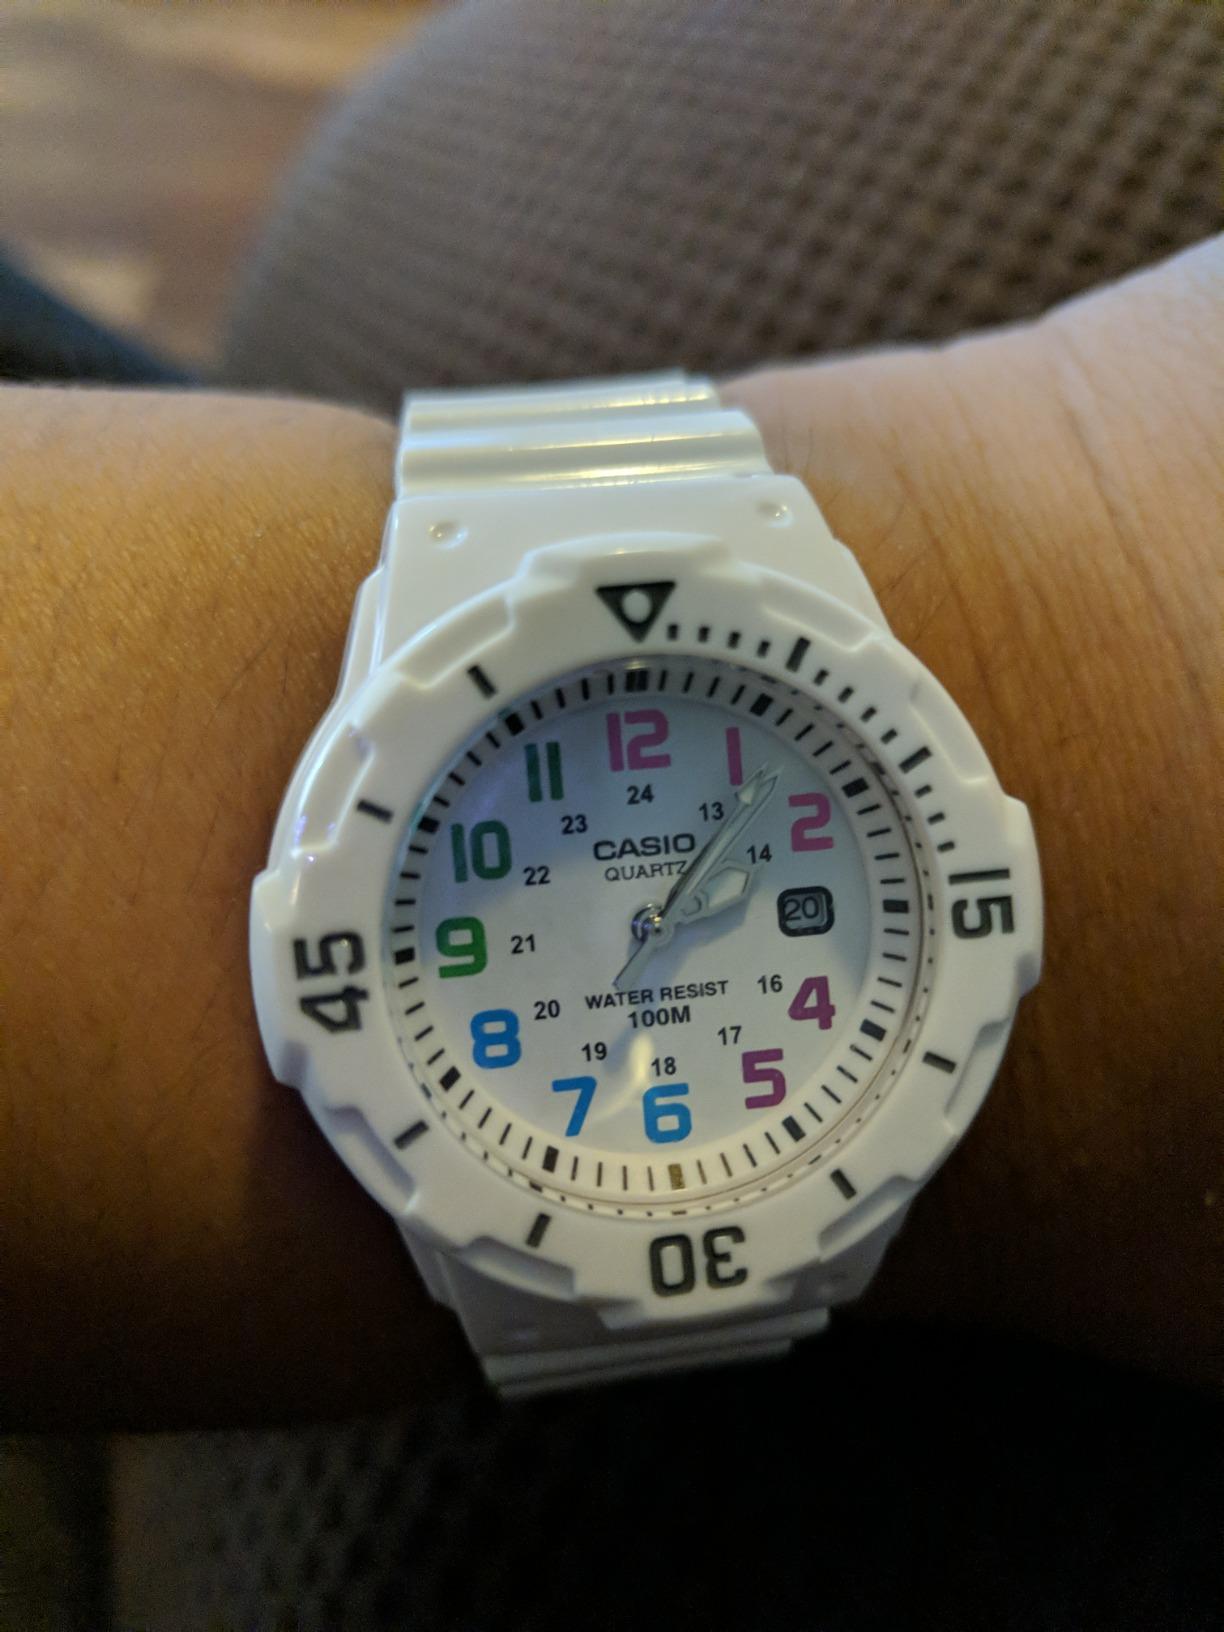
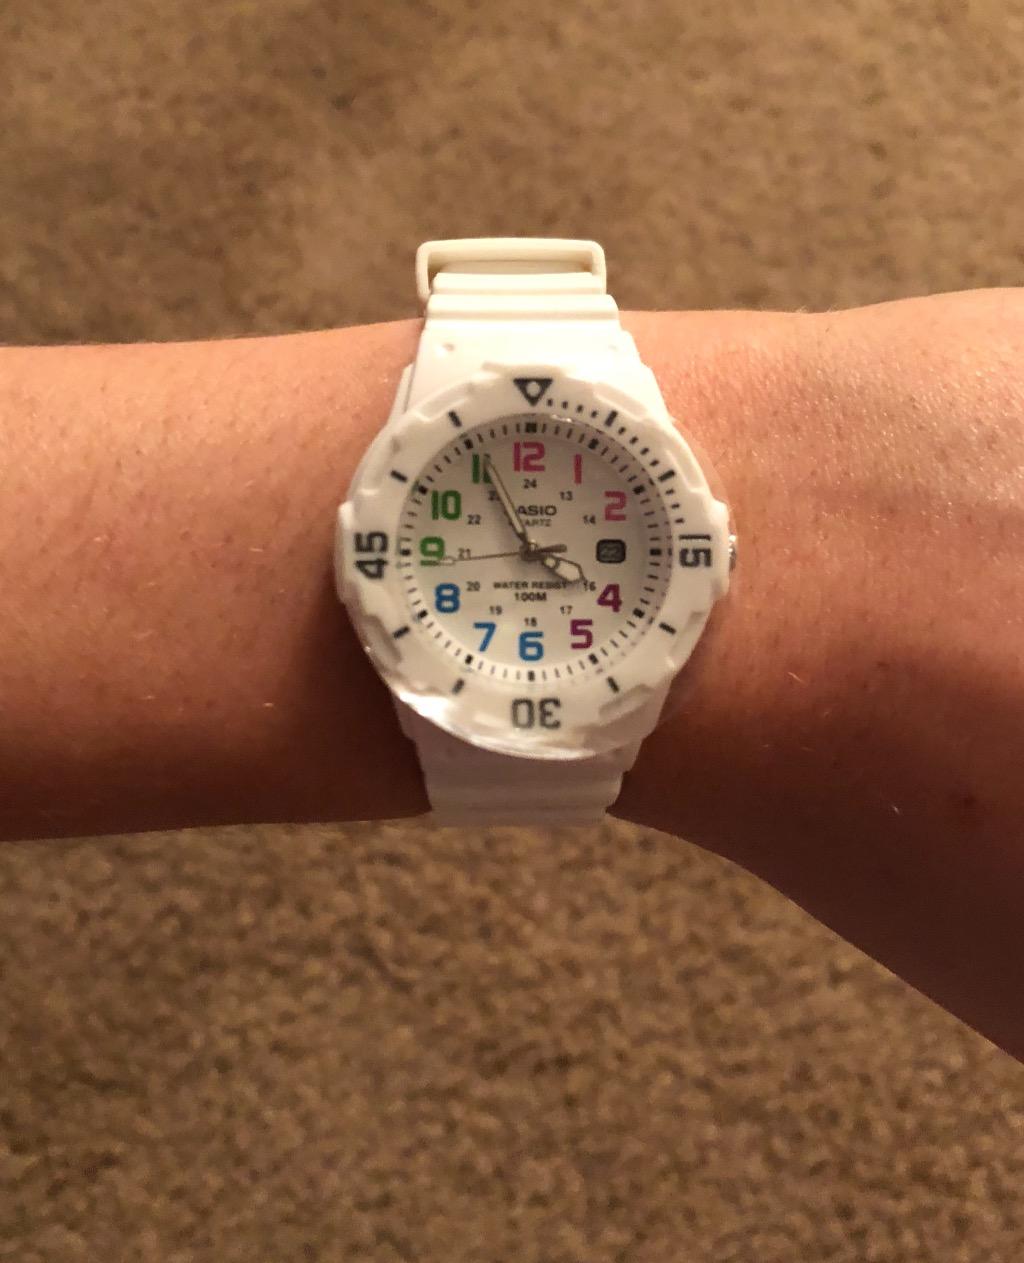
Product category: accessories_watch
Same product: yes